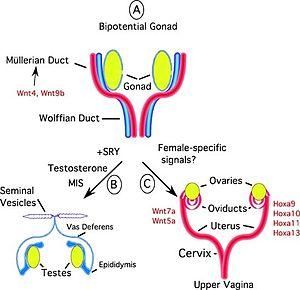
Les canaux de Müller – aussi appelés canaux ou conduits paramésonéphrotiques – constituent, avec les canaux de Wolff, les voies génitales doubles de l'embryon lors du stade indifférencié du développement de l'appareil génital des mammifères. On utilise aussi les termes de système müllerien et système wolffien.